Areas of Outstanding Natural Beauty in Wales

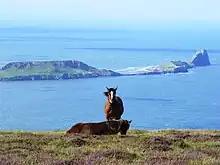
Horses on the Gower Peninsula, with the Worm's Head in the background.

Of the five, the Gower AONB was the first area to be designated in Wales in 1956, and the Clwydian Range and Dee Valley AONB is the most recent, designated as the Clwydian Range AONB in 1985, and expanded to the Dee Valley in 2011.